House of Councillors (Bavaria)

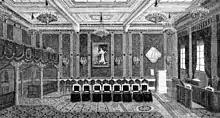
Conference chamber of the Reichsräte, Munich, 1884

Modeled after the British House of Lords, the House of Councillors was intended to serve as an intermediary between the Crown and the Chamber of Deputies, and formally served as the lower house's equal. Its members comprised the aristocracy and noblemen, including the royal princes, holders of the , archbishops, members of the mediatized houses in Bavaria and hereditary and lifelong nominees of the crown.